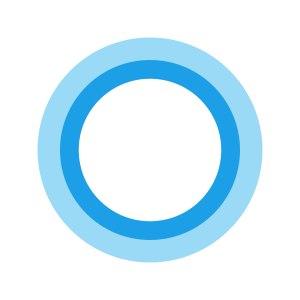
Windows 10 est un système d'exploitation de la famille Windows NT développé par la société américaine Microsoft. Officiellement présenté le 30 septembre 2014, il est disponible publiquement depuis le 29 juillet 2015. Bien que le système s'appelle Windows 10, il s'agit de la version NT 6.4 pour les versions jusqu’à la « Technical Preview », la première version de Windows 6 était Windows Vista, Windows 10 reste une ultime version de Windows 6 ; néanmoins depuis la version finale il porte bel et bien le numéro interne 10 en lieu et place de 6.4. Il est le successeur de Windows 8.1.
Microsoft Corporation [ˈmaɪkɹəˌsɔft ˌkɔɹpəˈɹeɪʃən] est une multinationale informatique et micro-informatique américaine, fondée en 1975 par Bill Gates et Paul Allen. Microsoft fait partie des principales capitalisations boursières du NASDAQ, aux côtés d'Apple et d'Amazon. En 2018, le chiffre d'affaires s’élevait à 110,36 milliards de dollars. Elle est dirigée, depuis le 4 février 2014, par Satya Nadella qui succède à Steve Ballmer et Bill Gates en qualité de directeur général. En 2020 l'entreprise emploie 148 000 personnes dans 120 pays.
La conférence Build est un événement annuel organisé par Microsoft depuis 2011 à destination des développeurs web et logiciel sous Windows, Windows Phone, Windows Azure et les autres technologies du groupe. Elle prend la succession des événements organisés précédemment par le groupe, notamment la Professional Developers Conference et le MIX.